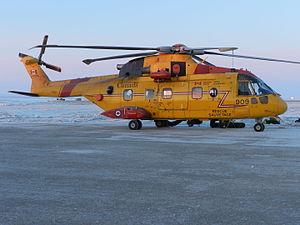
L'EH101 est un hélicoptère de transport produit par le constructeur italien AgustaWestland